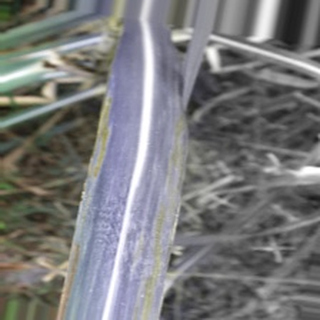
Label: sugarcane_bacterial_blight